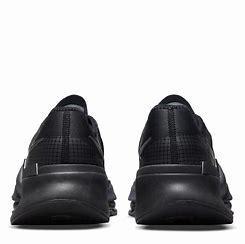
Brand: Nike
Model: Air Zoom Superrep 3